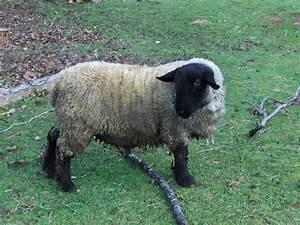
sheep